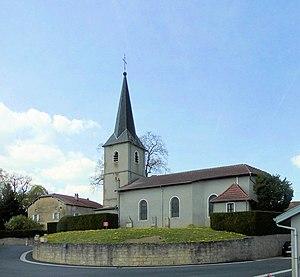
L'église Saint-Martin de Morelmaison
Morelmaison est une commune française située dans le département des Vosges dans le canton de Châtenois en région Grand Est.